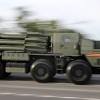
Label: Self Propelled Artillery